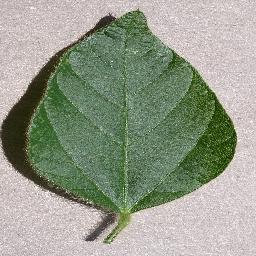
Label: Soybean___healthy